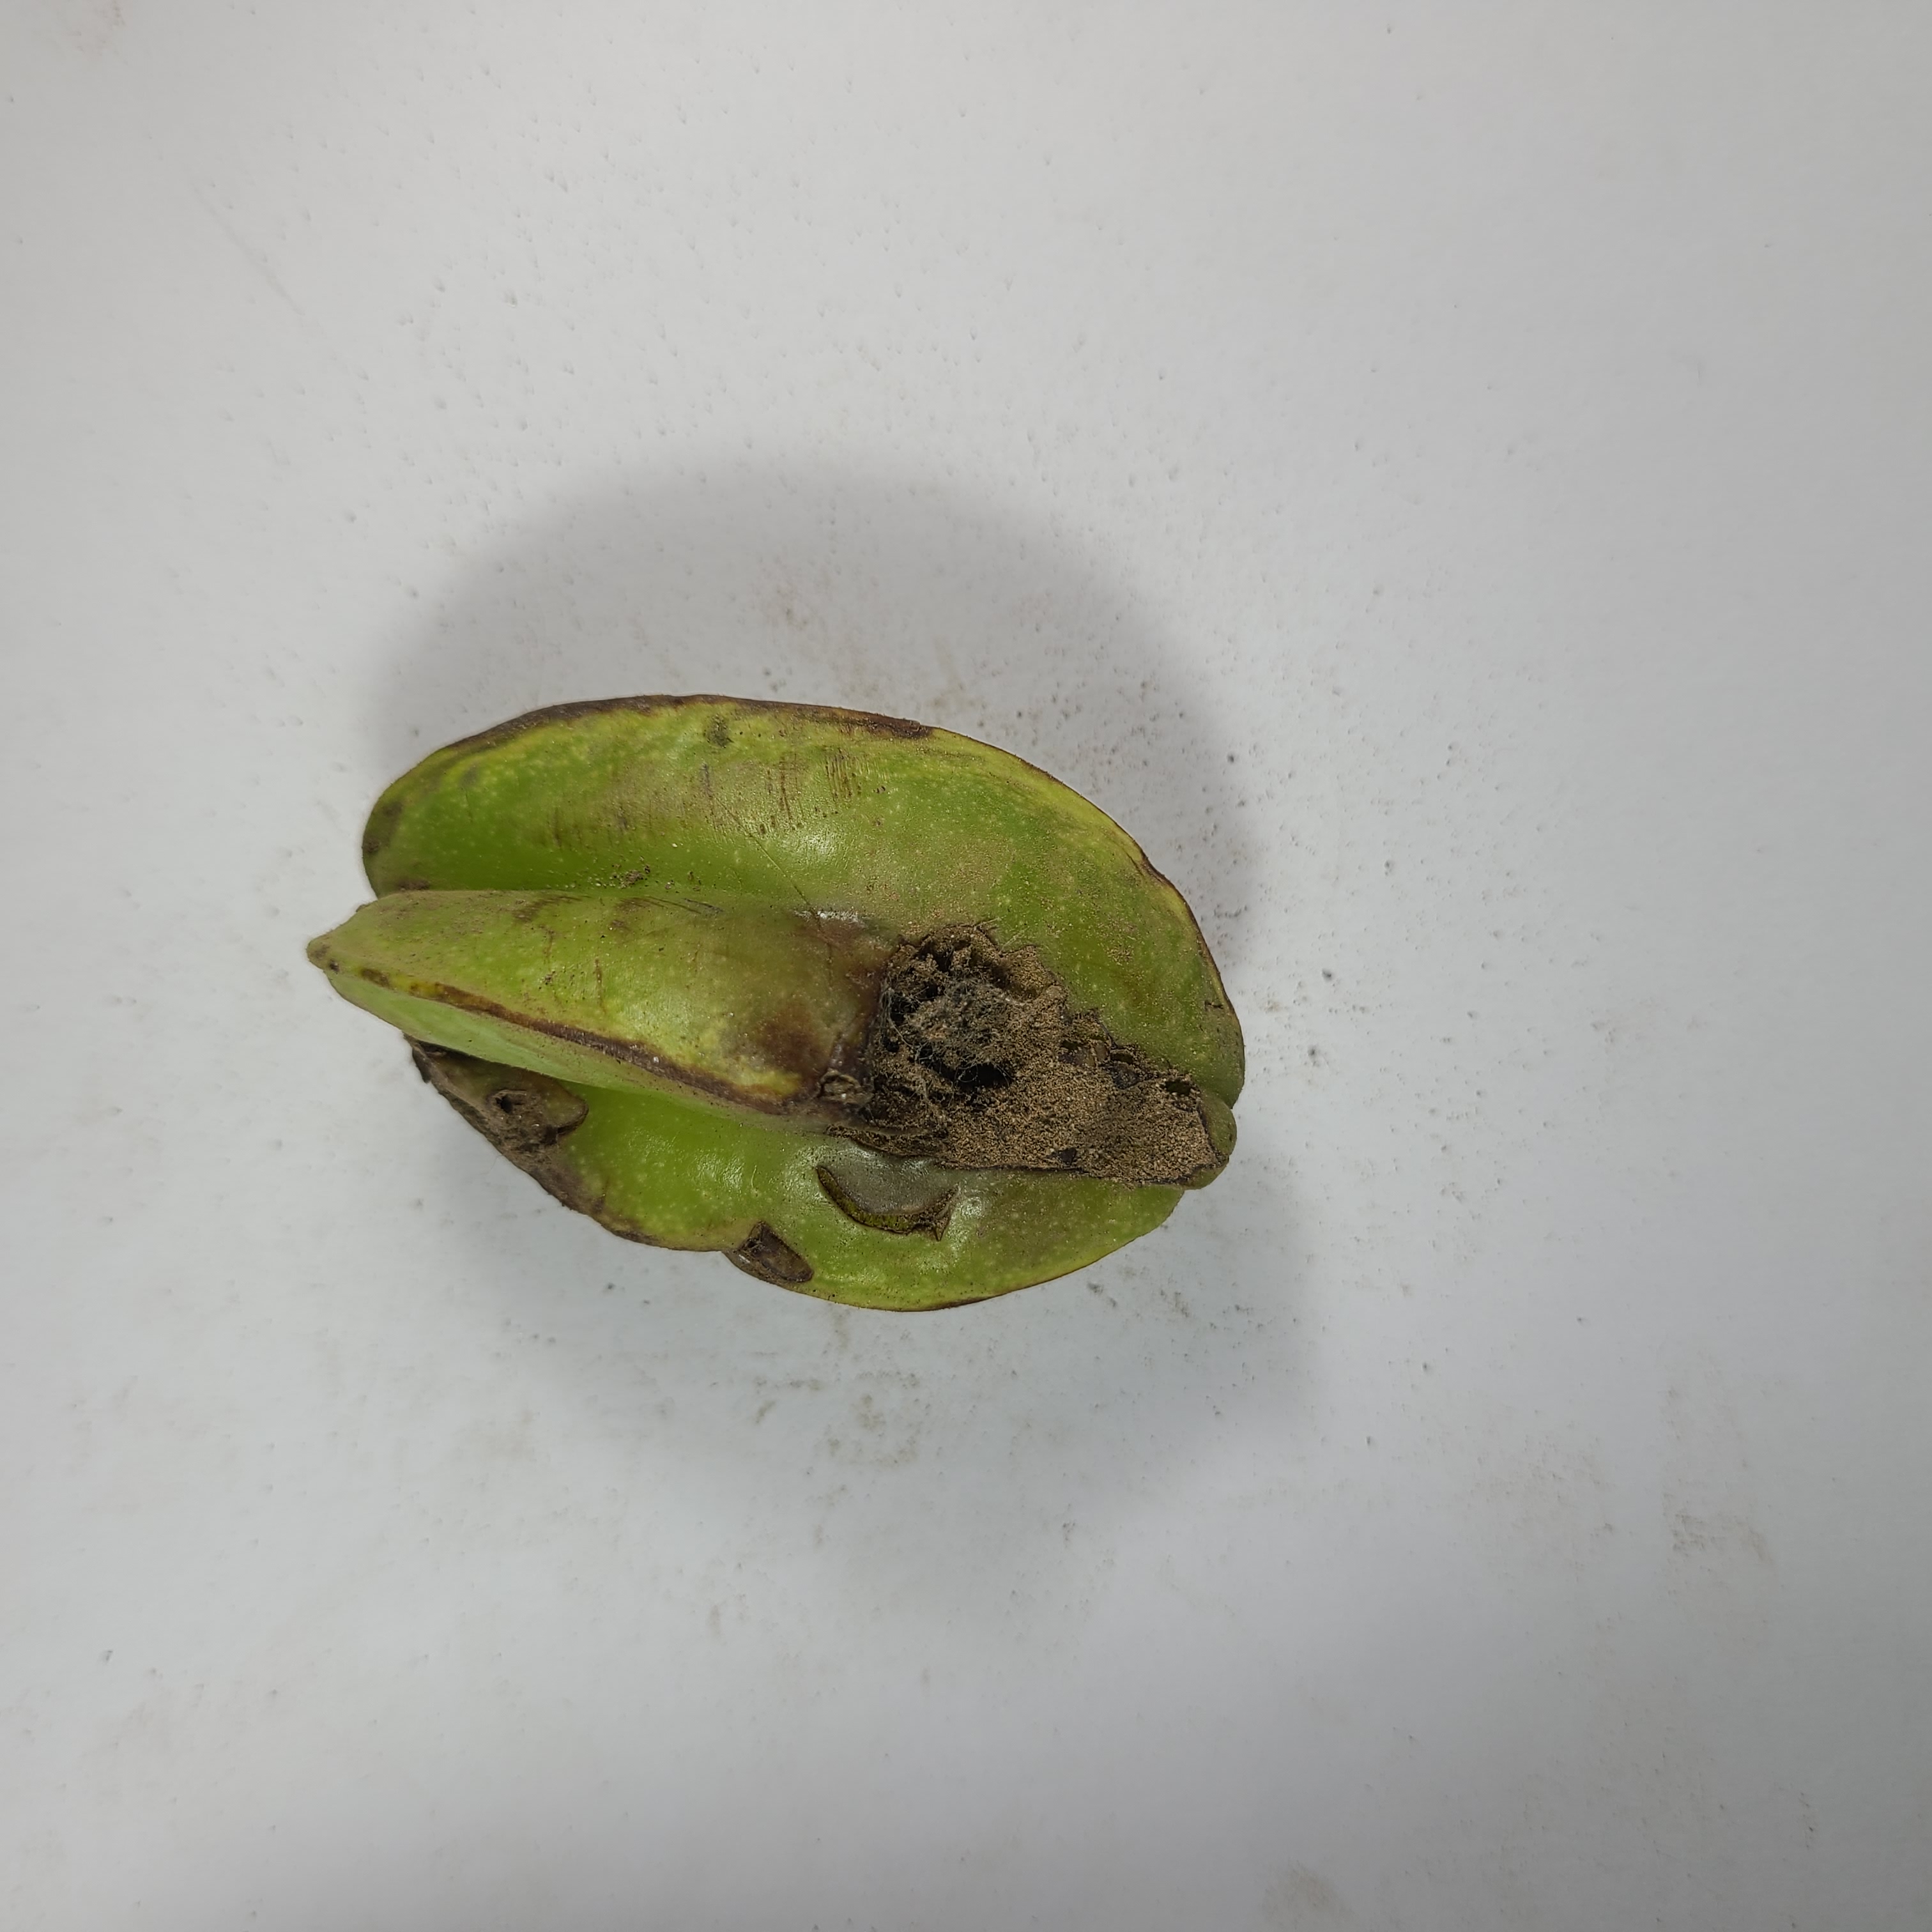
Label: Unhealthy Fruits